Political status of Kosovo

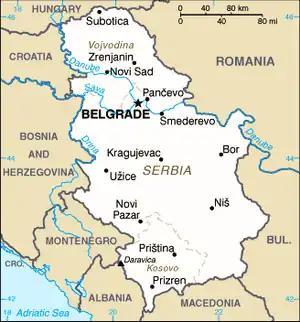
US Central Intelligence Agency map of Serbia as of June 2006, including the autonomous provinces of Vojvodina (north) and Kosovo (south)

Kosovo's constitutional status of the period June 1999-February 2008 was established by the United Nations in UN Security Council Resolution (UNSCR) 1244, adopted on 10 June 1999. The Security Council placed Kosovo under the temporary administration of the United Nations Mission in Kosovo (UNMIK), under the leadership of a Special Representative of the Secretary General. It also explicitly upheld the existing sovereignty of Serbia over Kosovo, "reaffirming the commitment of all Member States to the sovereignty and territorial integrity of the Federal Republic of Yugoslavia and the other States of the region, as set out in the Helsinki Final Act and annex 2 [the Finnish-Russian proposals]." It also established a requirement that the post-conflict status process must take full account of "the principles of sovereignty and territorial integrity of the Federal Republic of Yugoslavia."